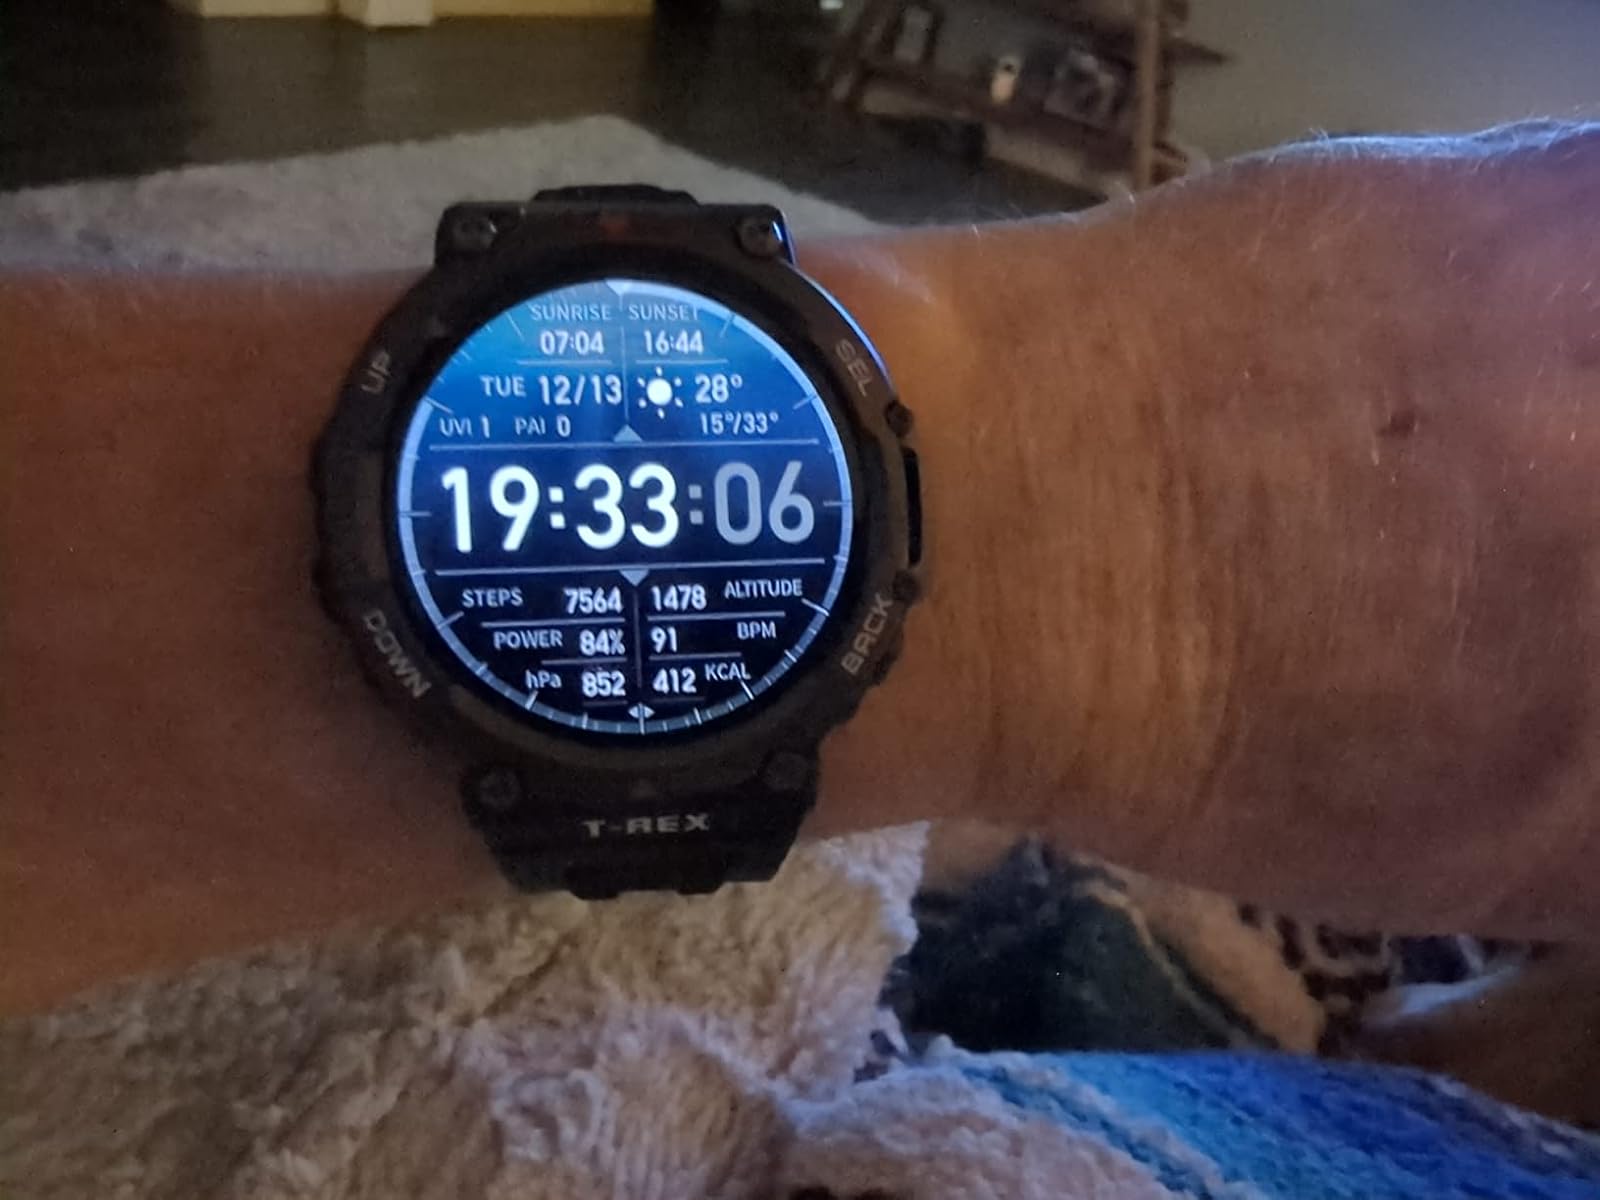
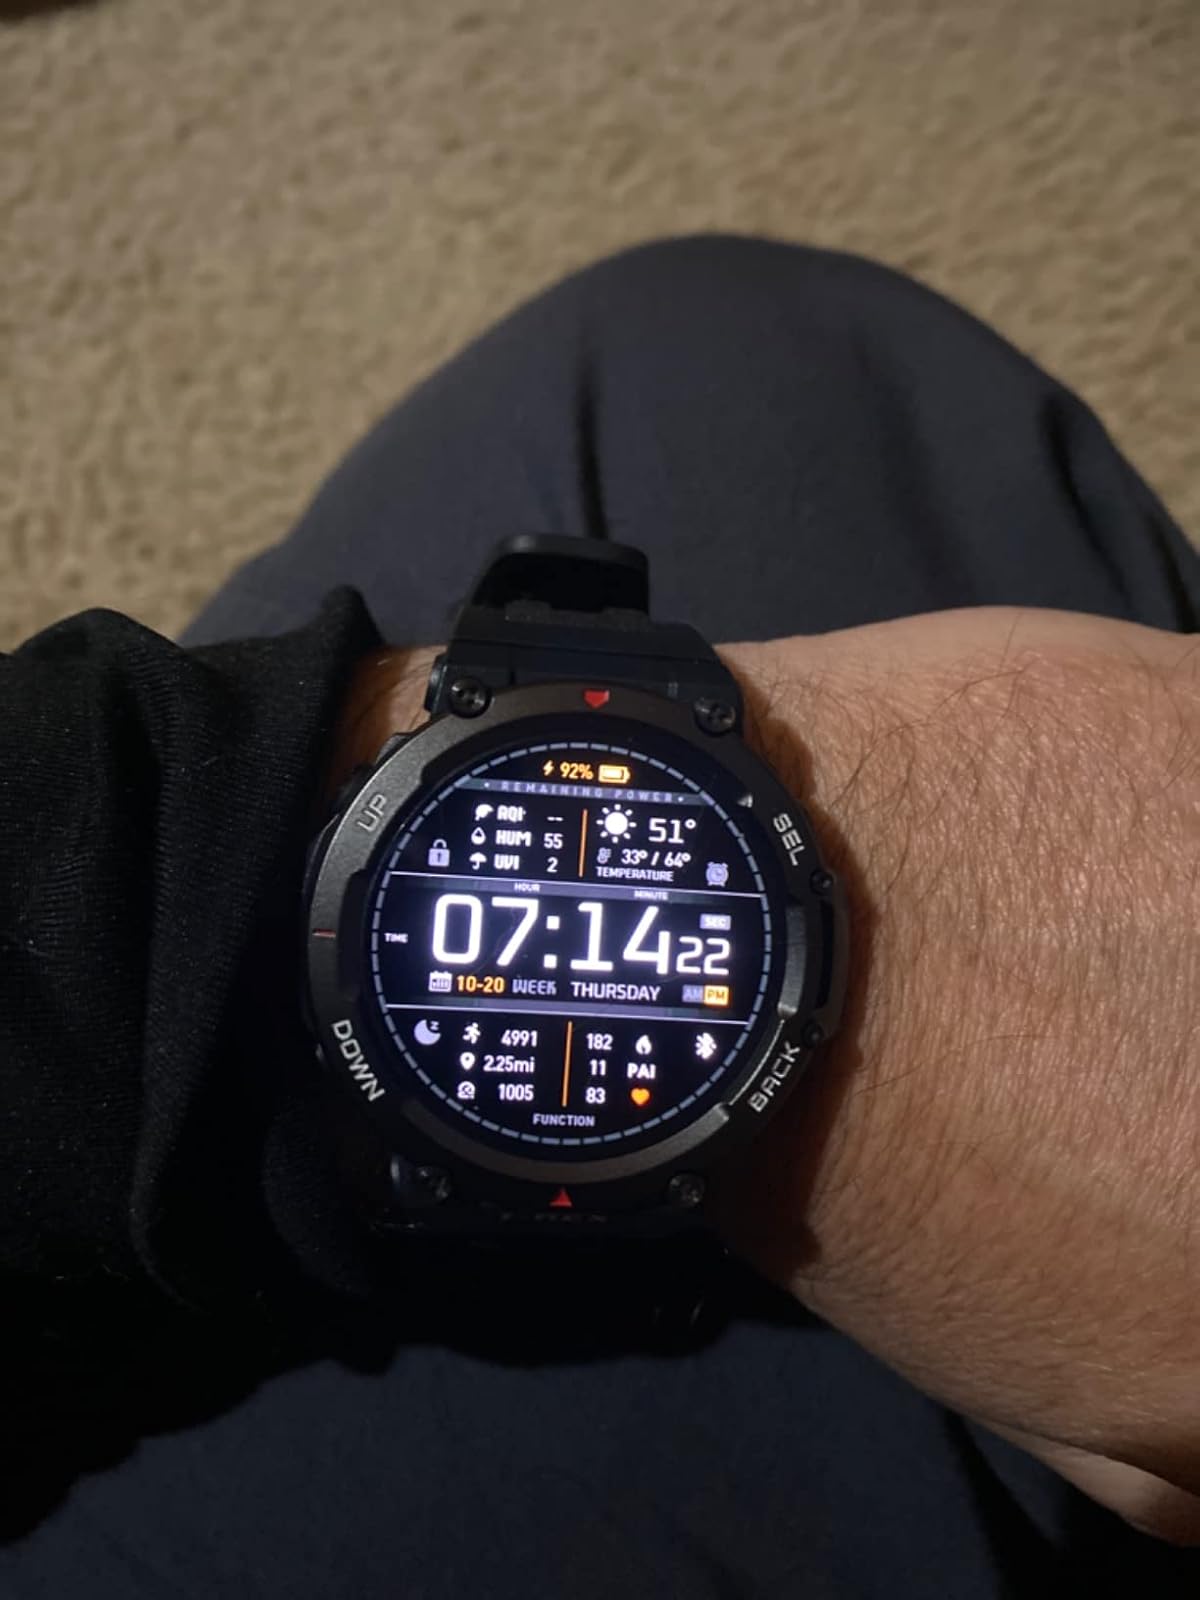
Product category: smartwatch
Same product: yes